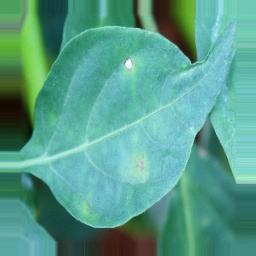
Label: cercospora